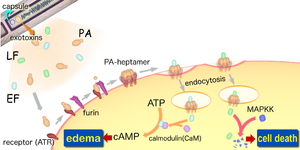
Bacillus anthracis
Diagran over den molekylære mekanisme af Anthrax toksin
Bakterien Bacillus anthracis er en gram positiv sporedannende aerob stav, som i mennesker er årsagen til miltbrand. Bacillus anthracis danner ligesom Bordetella pertussis det dødelige anthrax toksin. Derfor er Bacillus anthracis det ældste og mest anvendte biologiske våben, brugt i Anden verdenskrig mellem Japan og Kina.